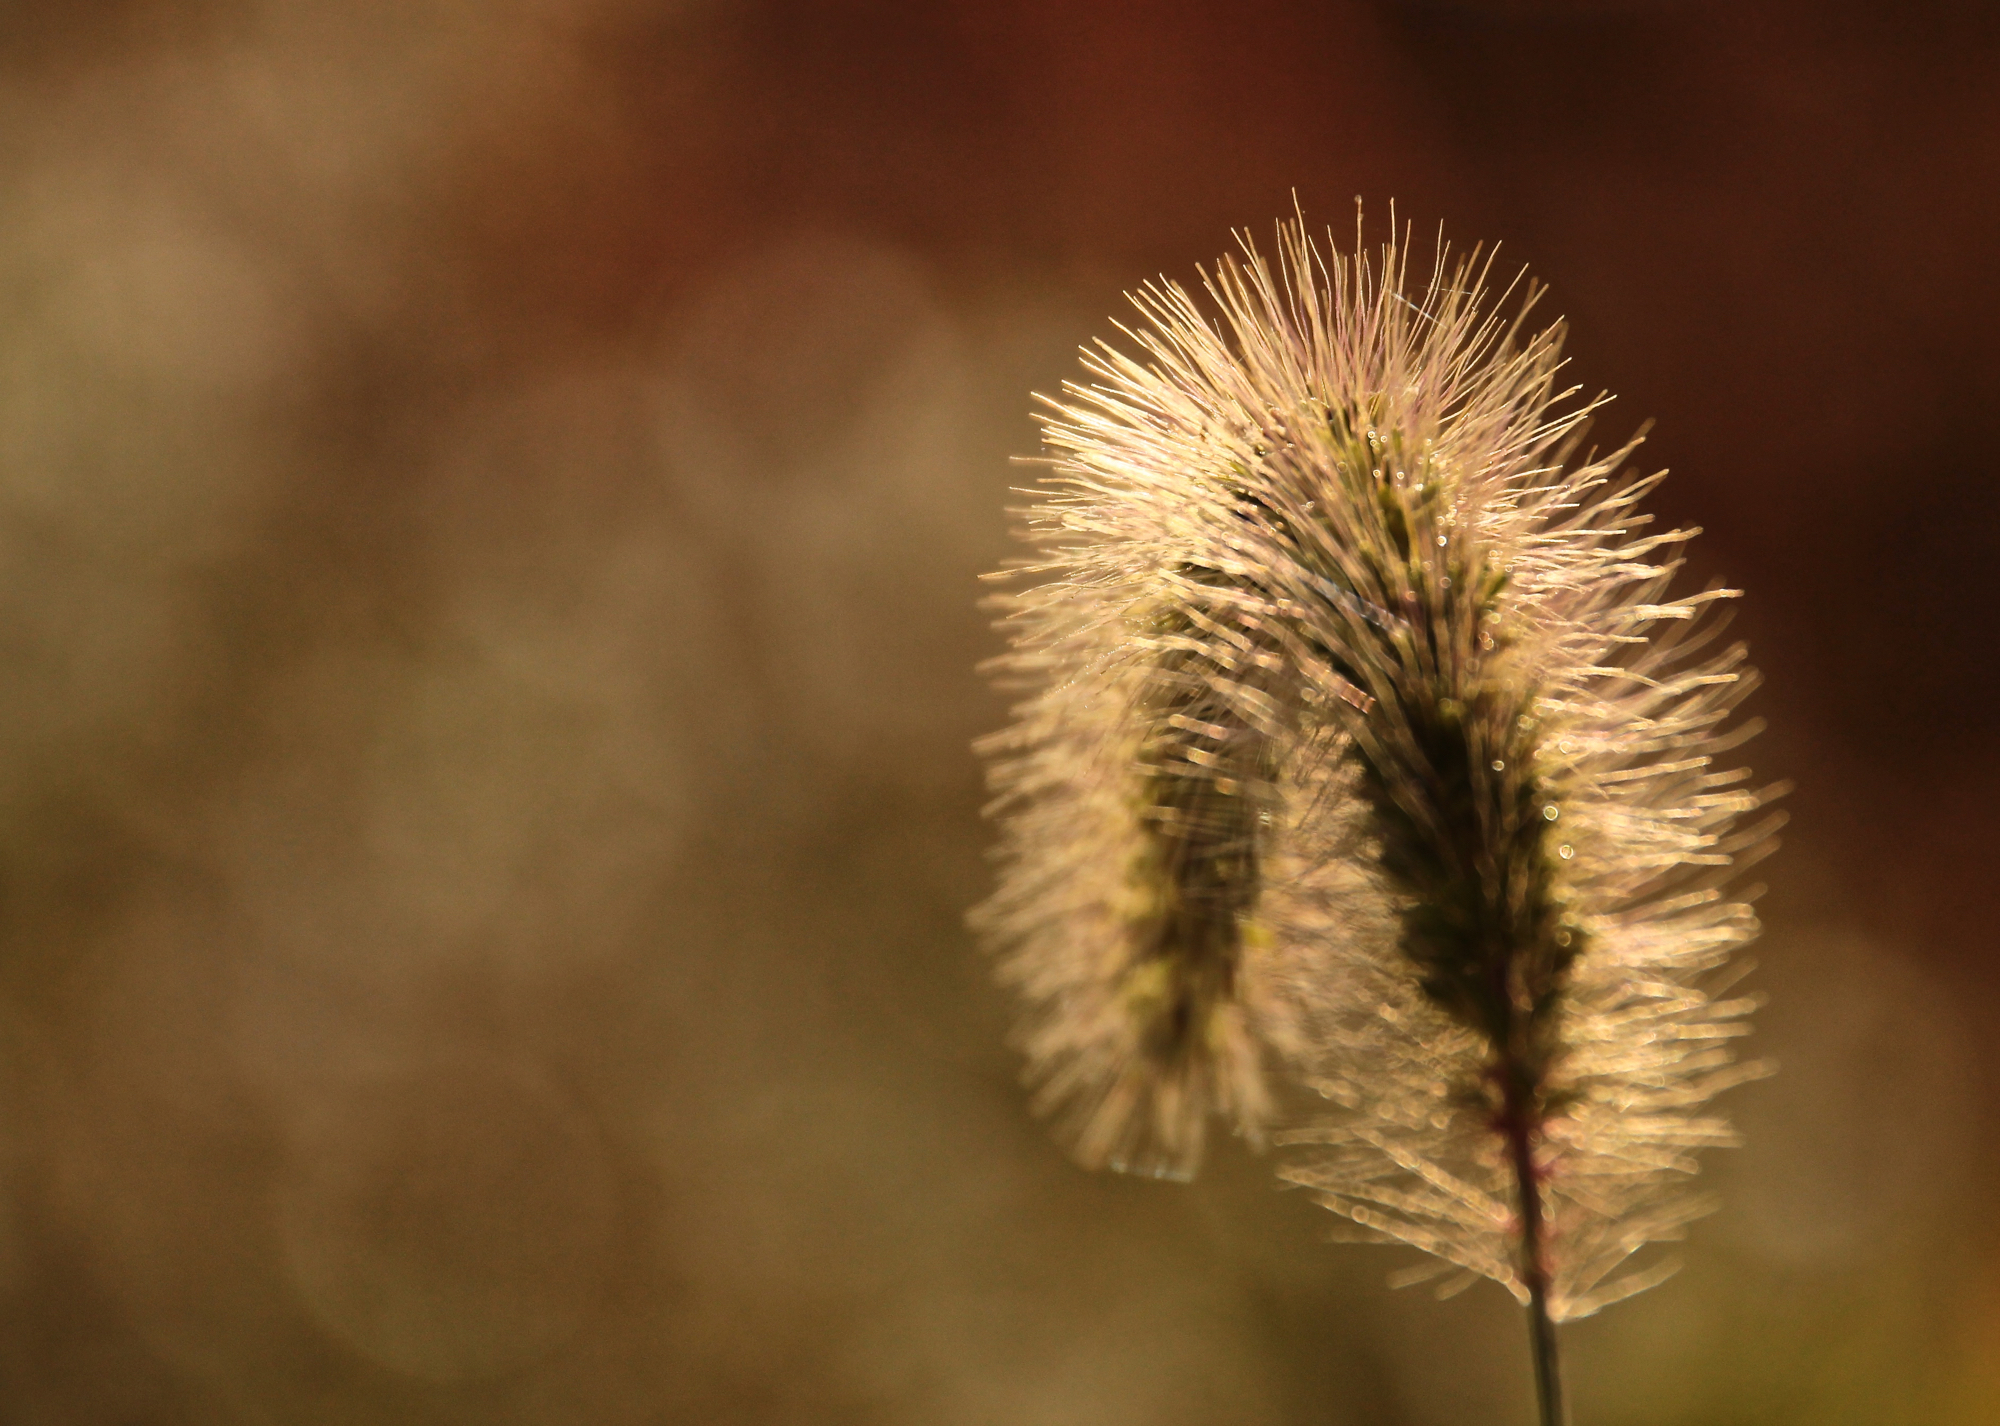
tree, nature, branch, plant, photography, leaf, flower, autumn, flora, close up, 3652015, 365the2015edition, macro photography, day288, day288365, 15oct15, flowering plant, daisy family, grass family, plant stem, land plant